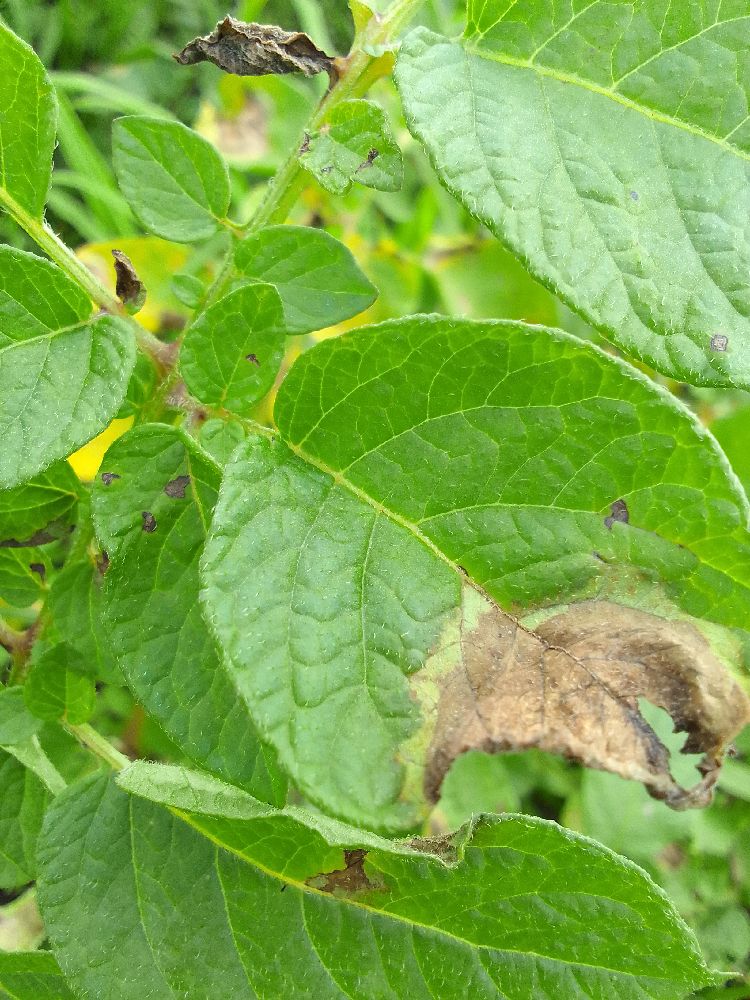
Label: Late blight